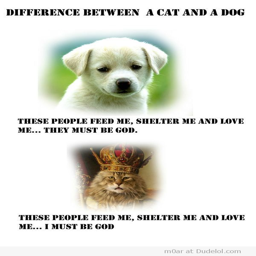
the difference between cats and dogs